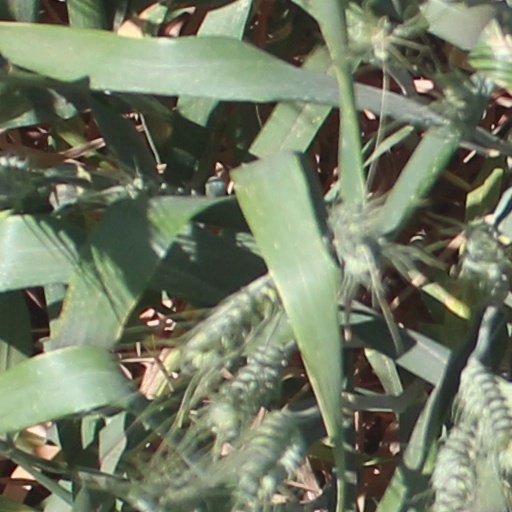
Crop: wheat